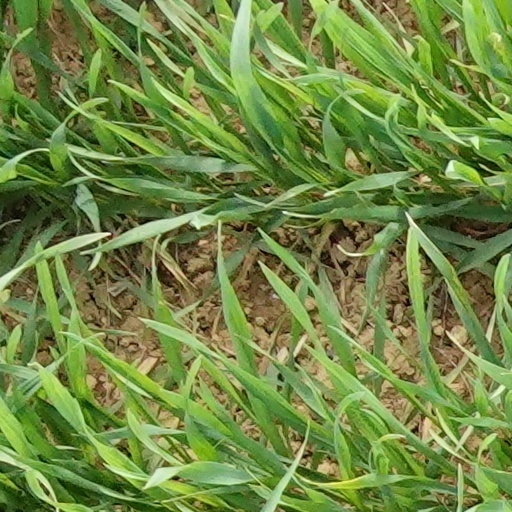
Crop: wheat